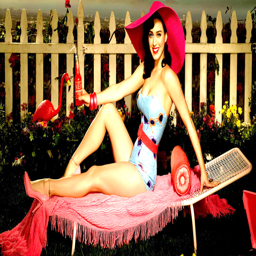
celebrity was kissed by a girl ... venture funded company